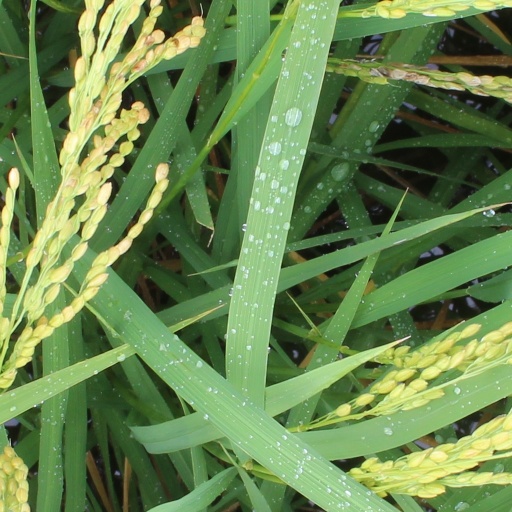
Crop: rice